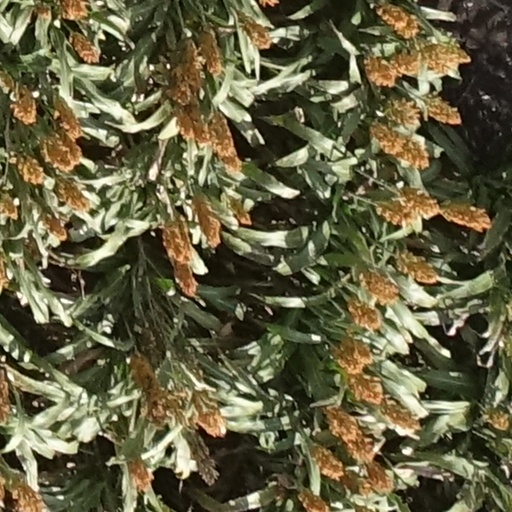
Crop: sorghum